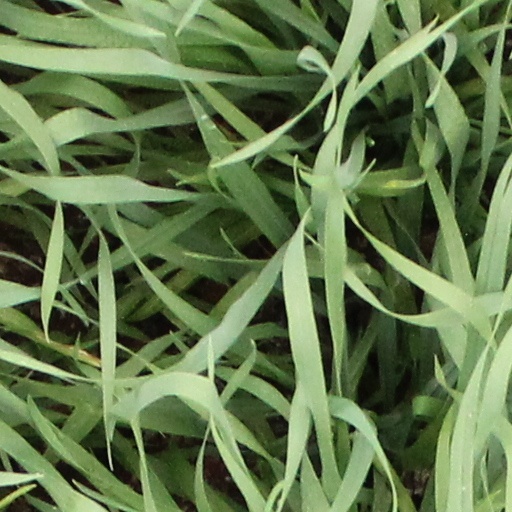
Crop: wheat